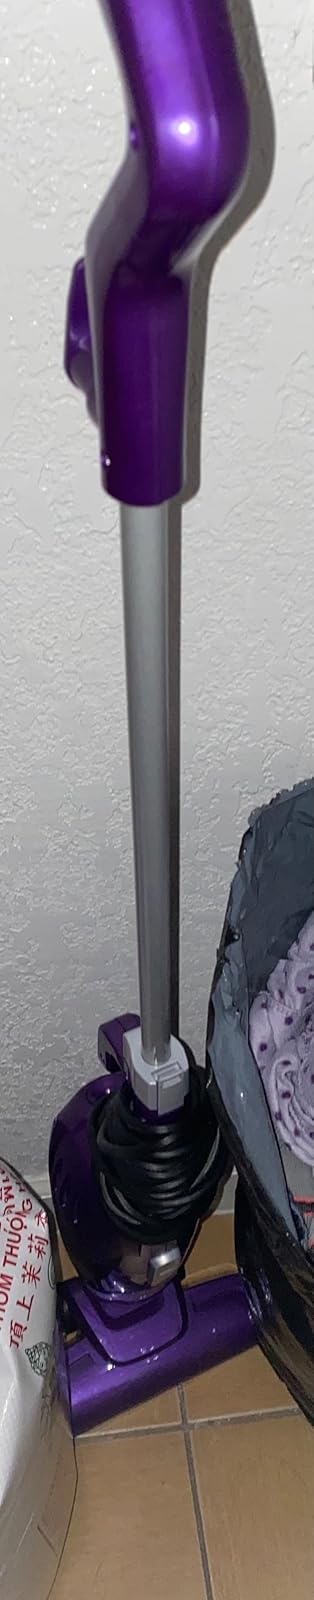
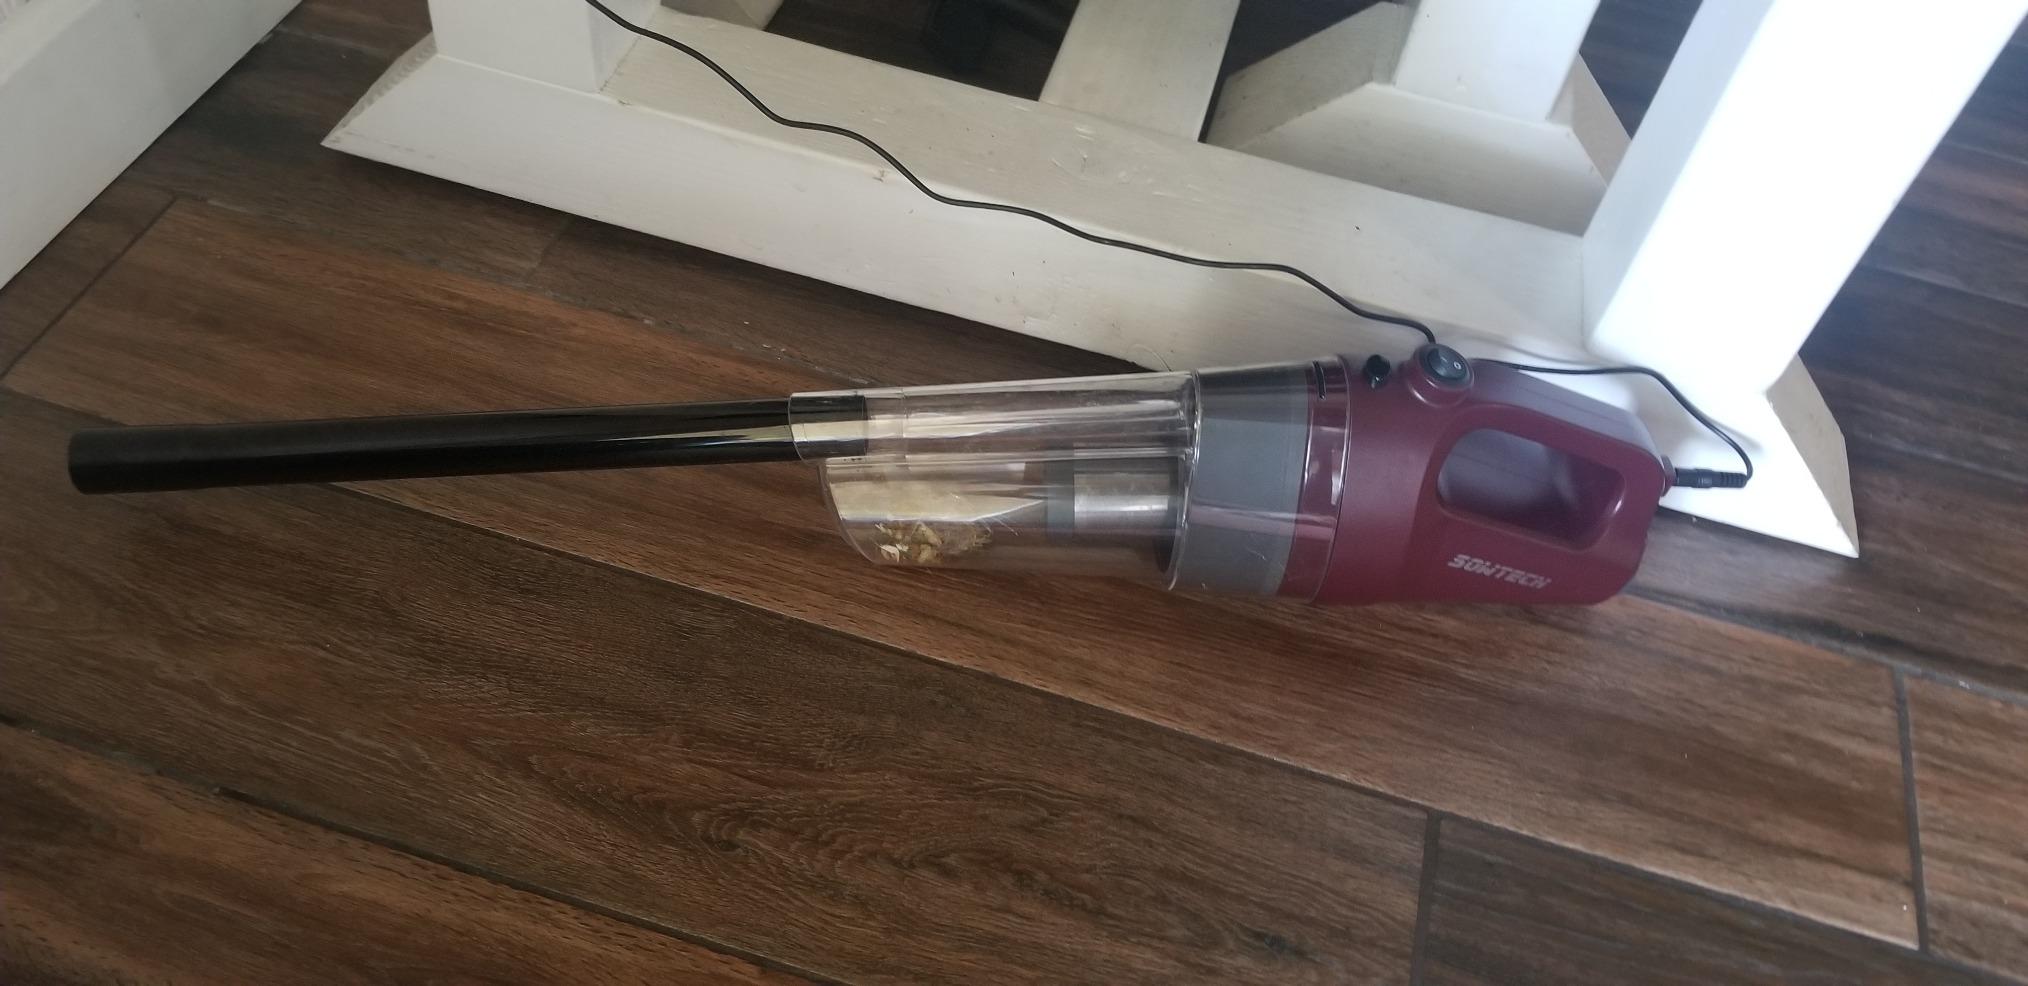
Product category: items_vacuum
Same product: no